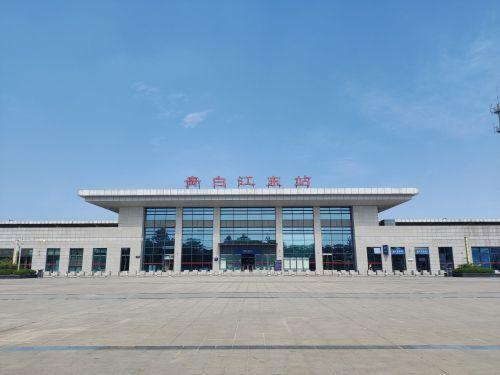
地标名称：青白江东站
所在城市：成都市·青白江区